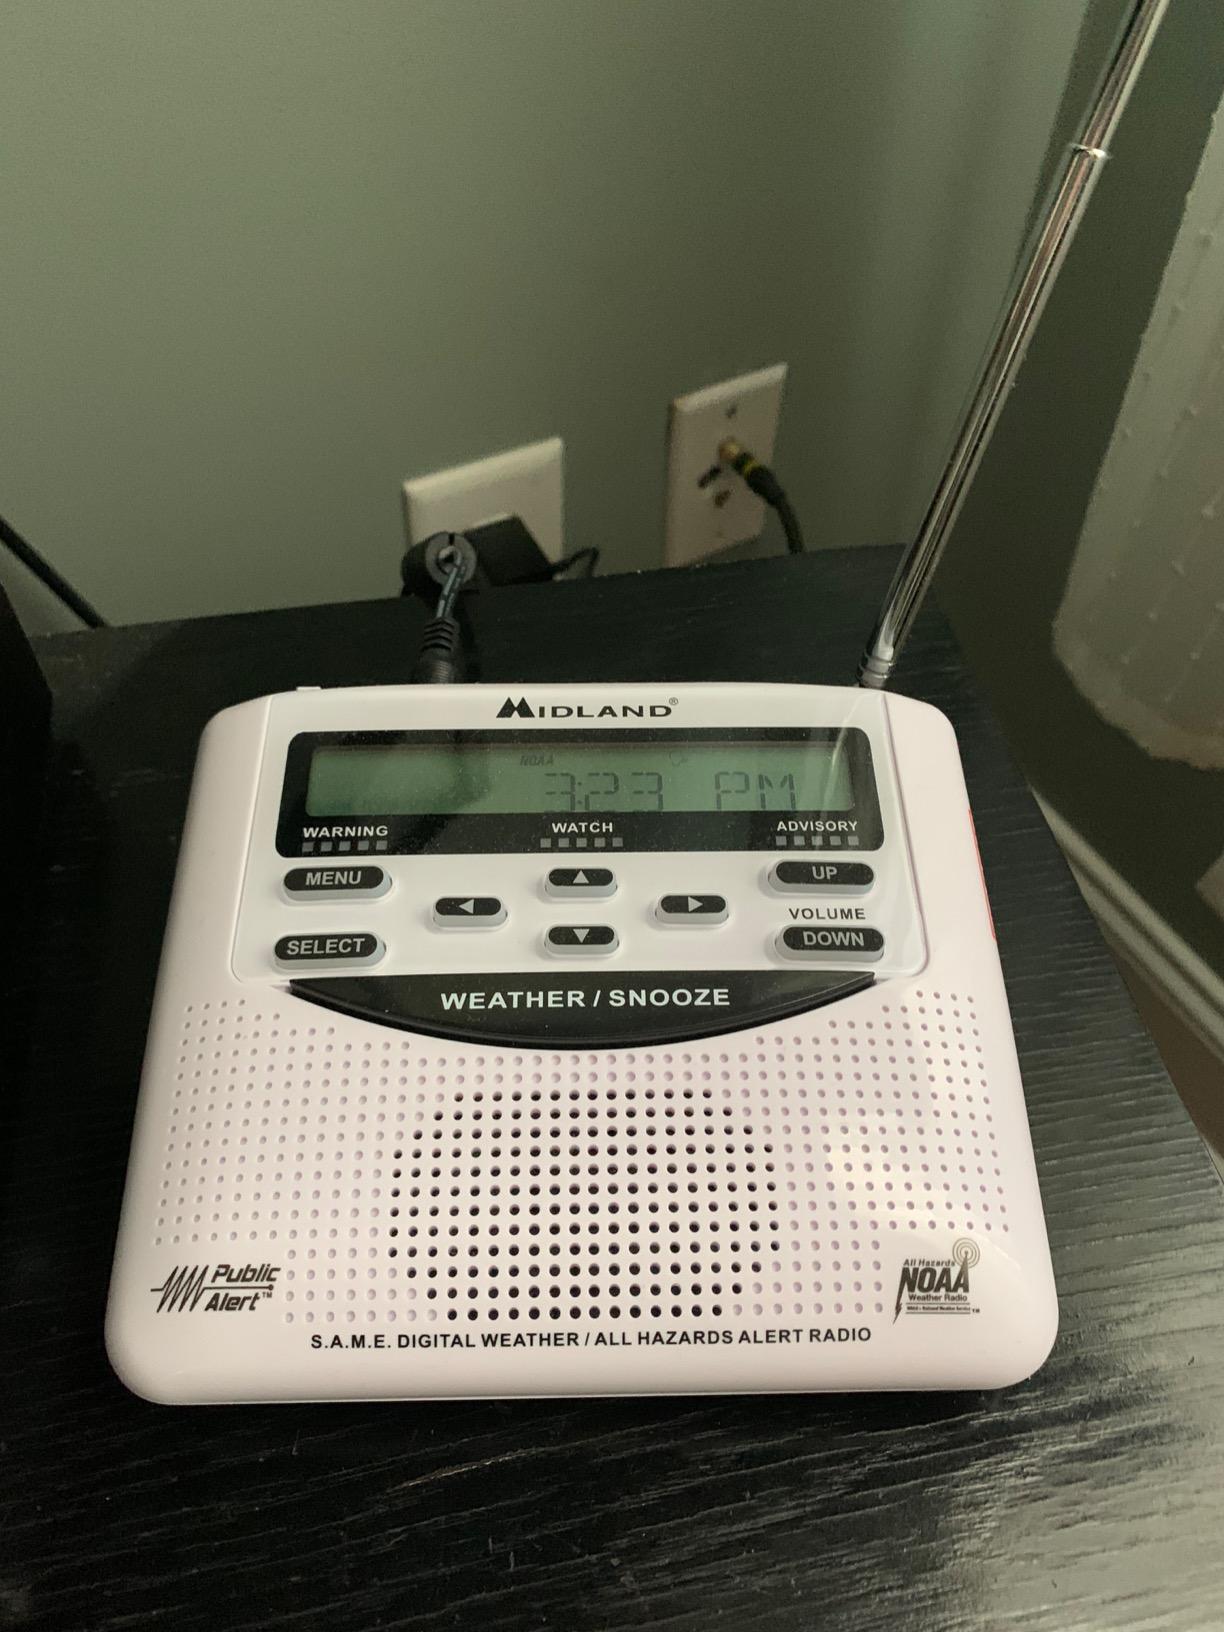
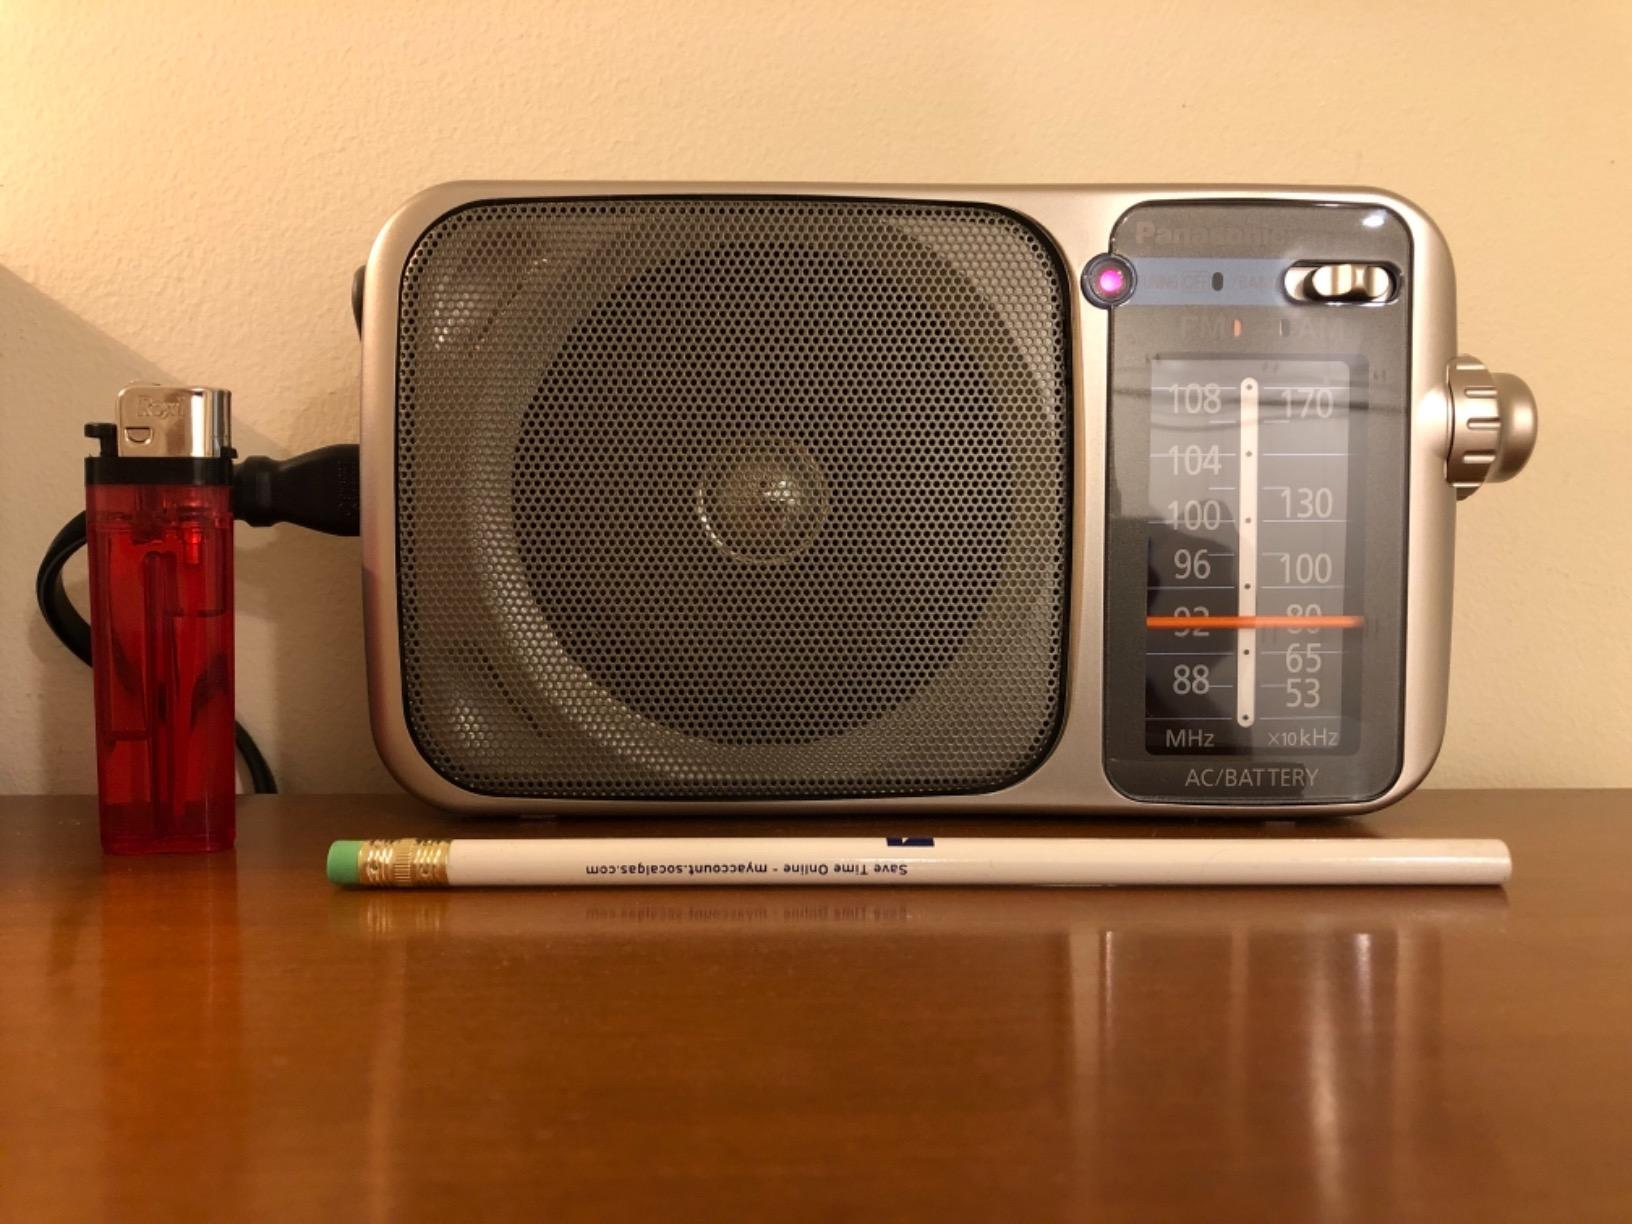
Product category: radio
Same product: no